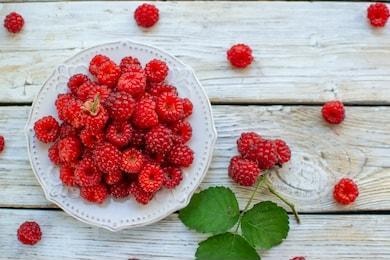
Label: raspberry